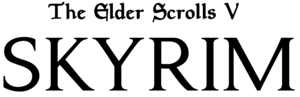
The Elder Scrolls V: Skyrim
The Elder Scrolls V: Skyrim er et computerrollespil udviklet af Bethesda Game Studios og udgivet af Bethesda Softworks. Det er det femte spil i aktion og rollespillene The Elder Scrolls-serien, hvor det forrige var The Elder Scrolls IV: Oblivion. Det blev udgivet 11. November 2011 til Microsoft Windows, PlayStation 3 og Xbox 360.